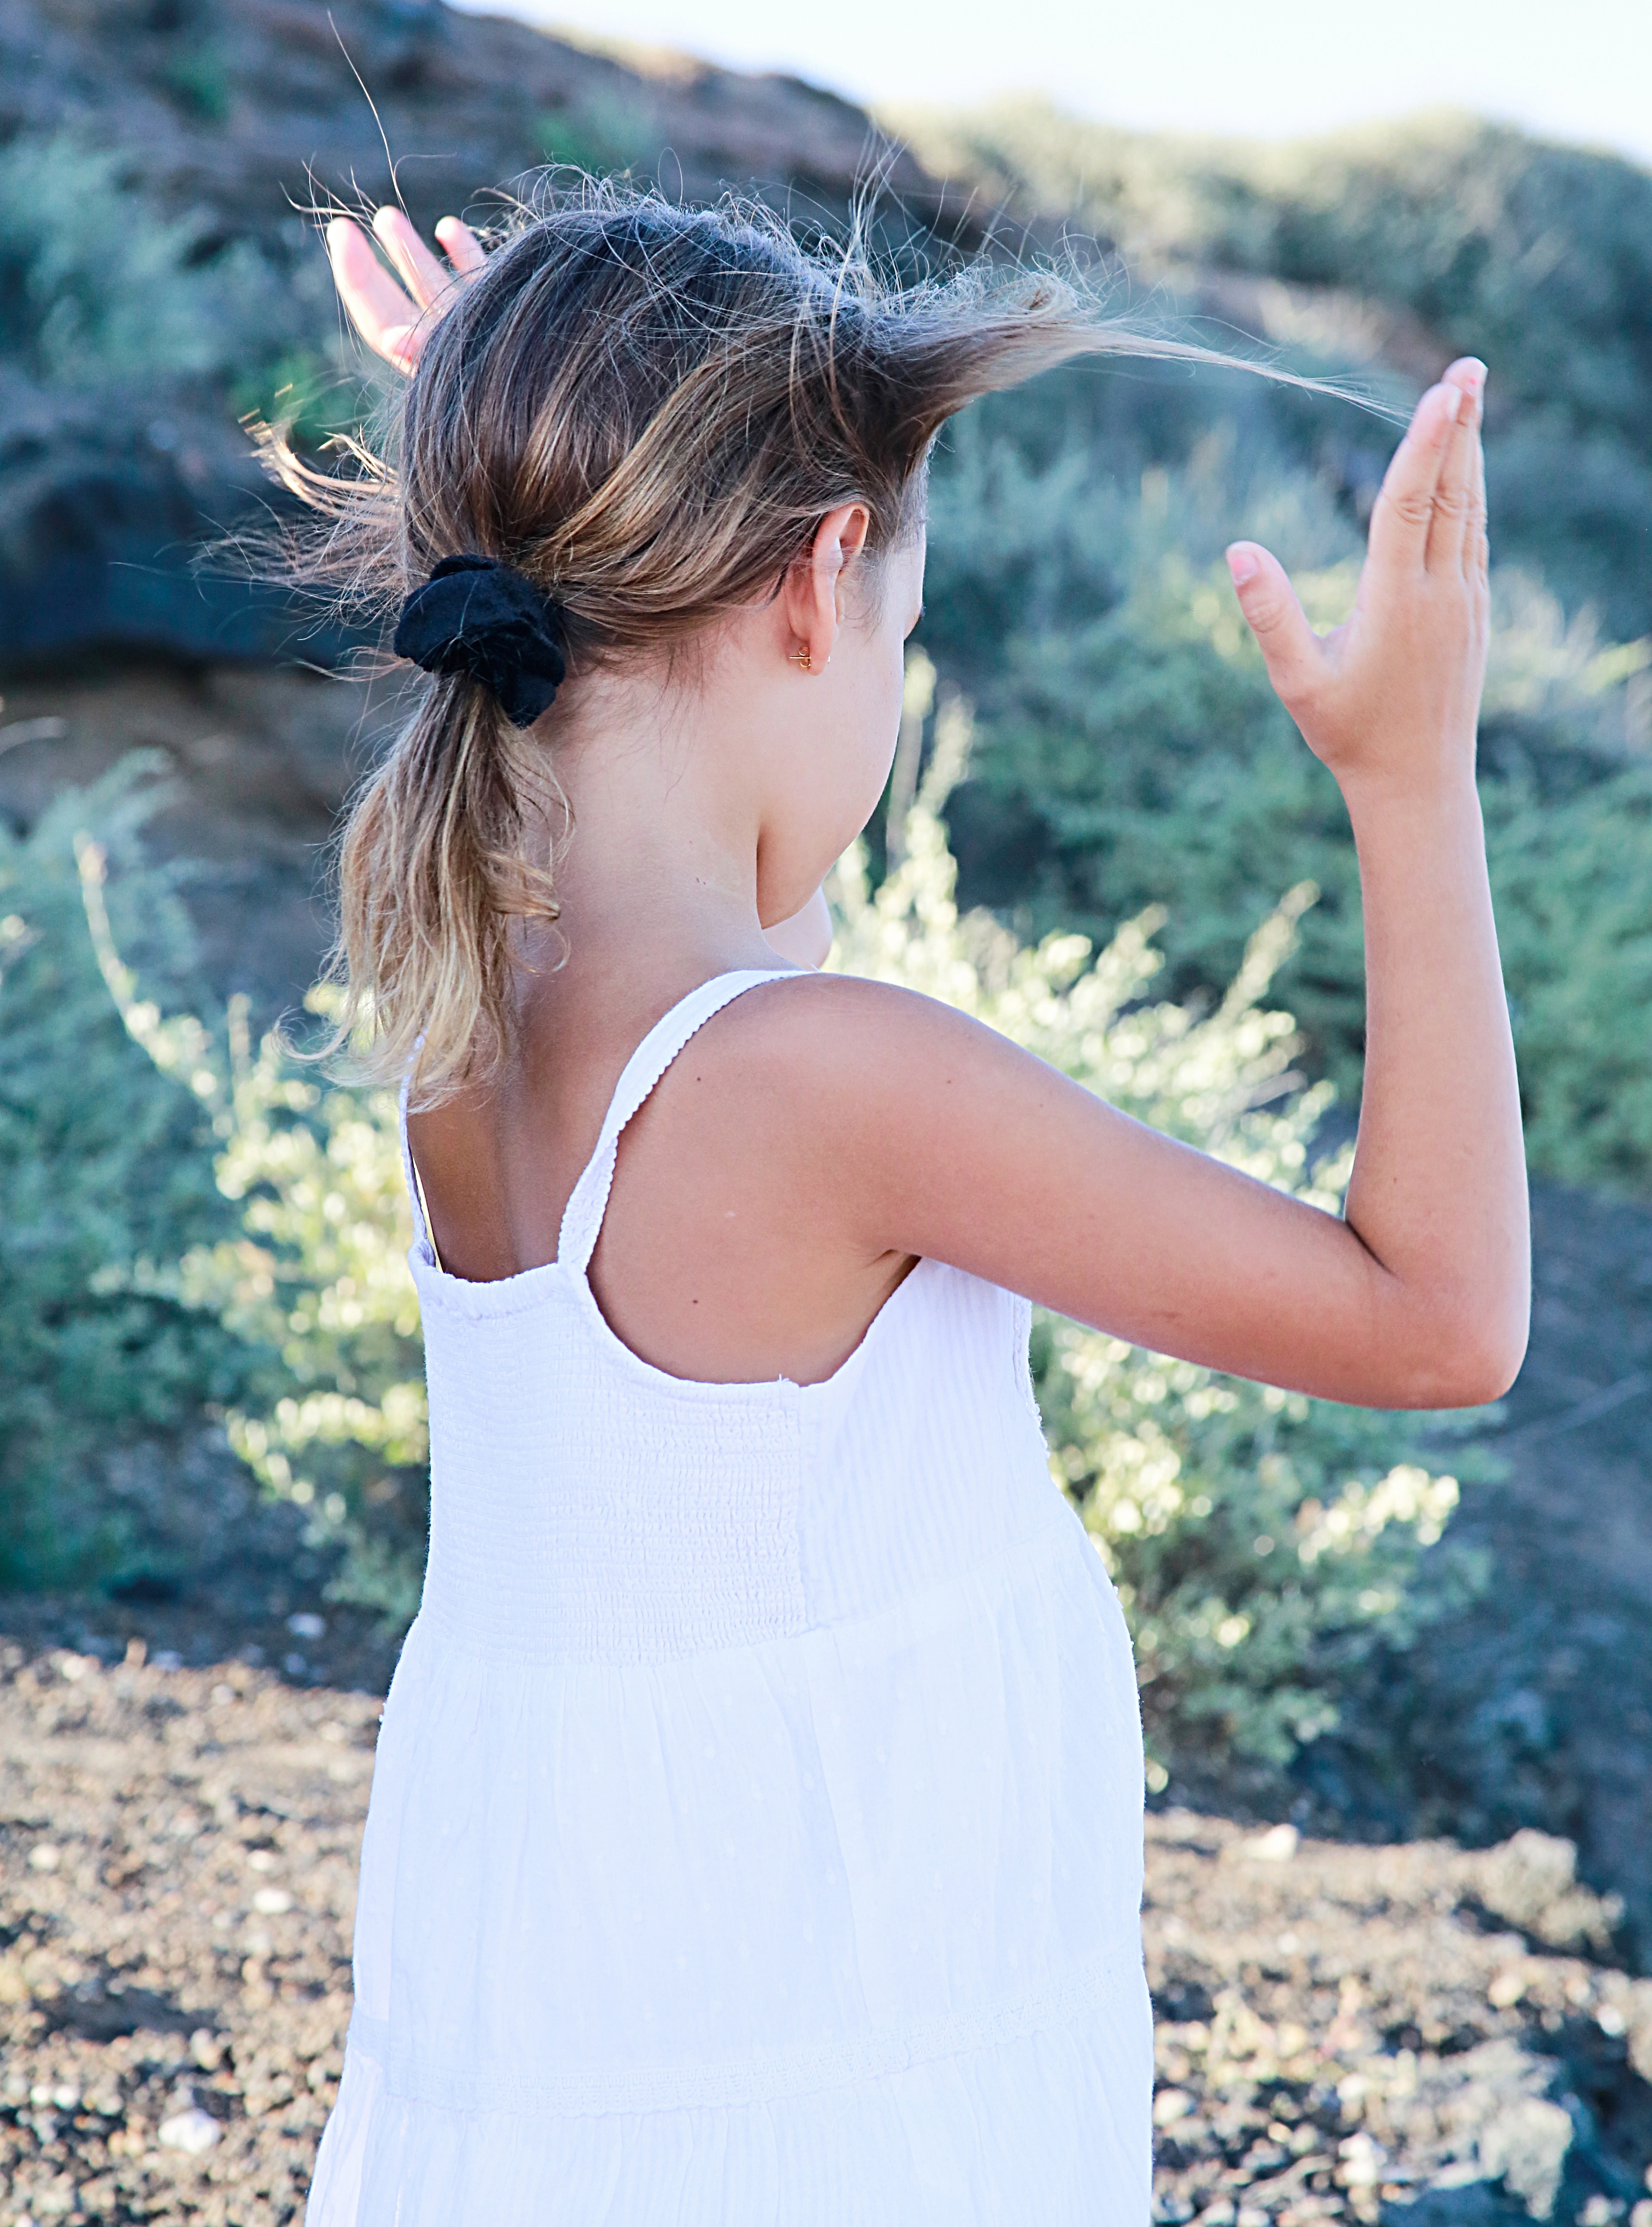
hand, rock, person, girl, woman, play, sunlight, flower, kid, cute, portrait, model, spring, child, fashion, blue, bride, hairstyle, human body, colors, fun, dress, eye, skin, beauty, photo shoot, children's games, portrait photography